Saint Etchen

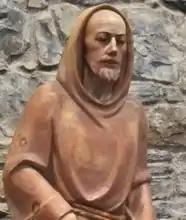
Saint Etchen, the Farmer Bishop

St. Etchen (Etchenius, Ecian or Echen; 490 – 11 February 577) was an Irish Abbot who founded a monastery in Clonfad, County Westmeath.